Little Foot

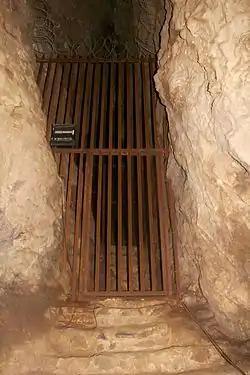
The location where the remains of Little Foot were excavated

Four ankle bones of this specimen were collected in 1980 but were unidentified among numerous other mammal bones. Only after 1992, on initiative by Phillip Tobias, a large rock was blown up in the cave that contained an unusual accumulation of fossils. The fossils recovered were taken from the cave and scrutinized thoroughly by paleoanthropologist Ronald J. Clarke.